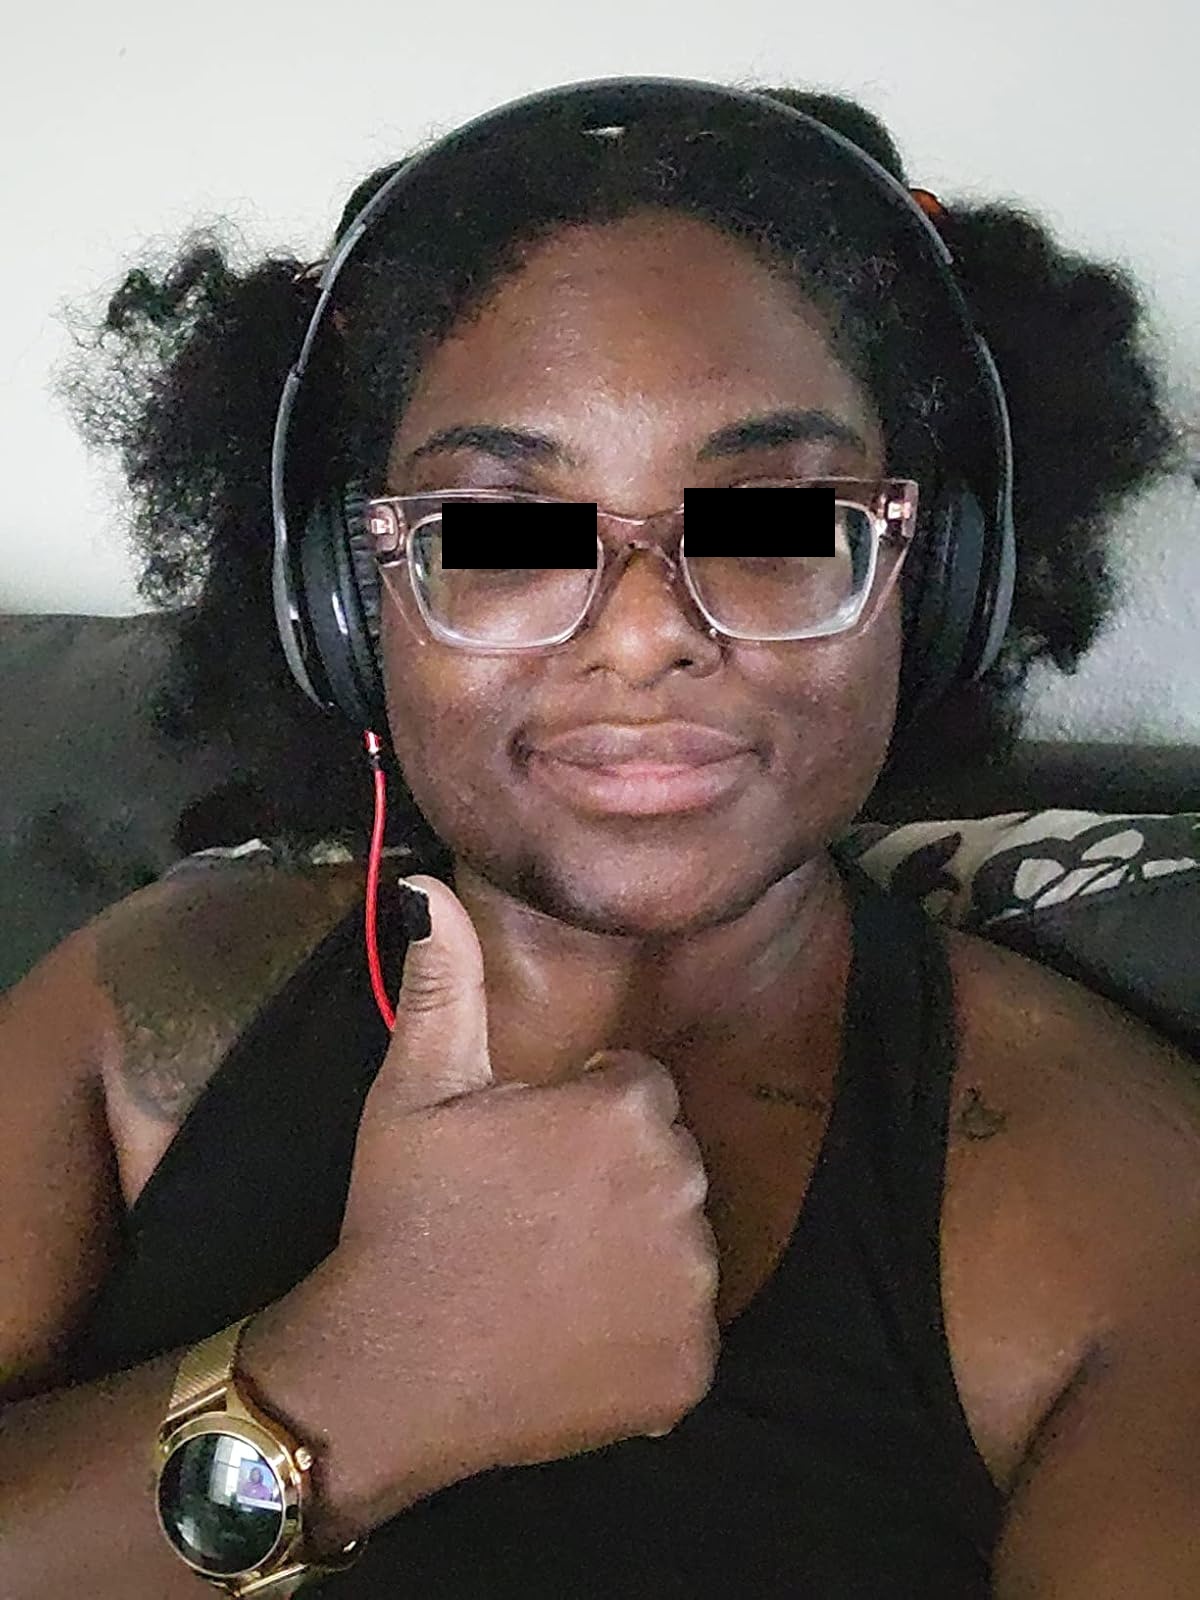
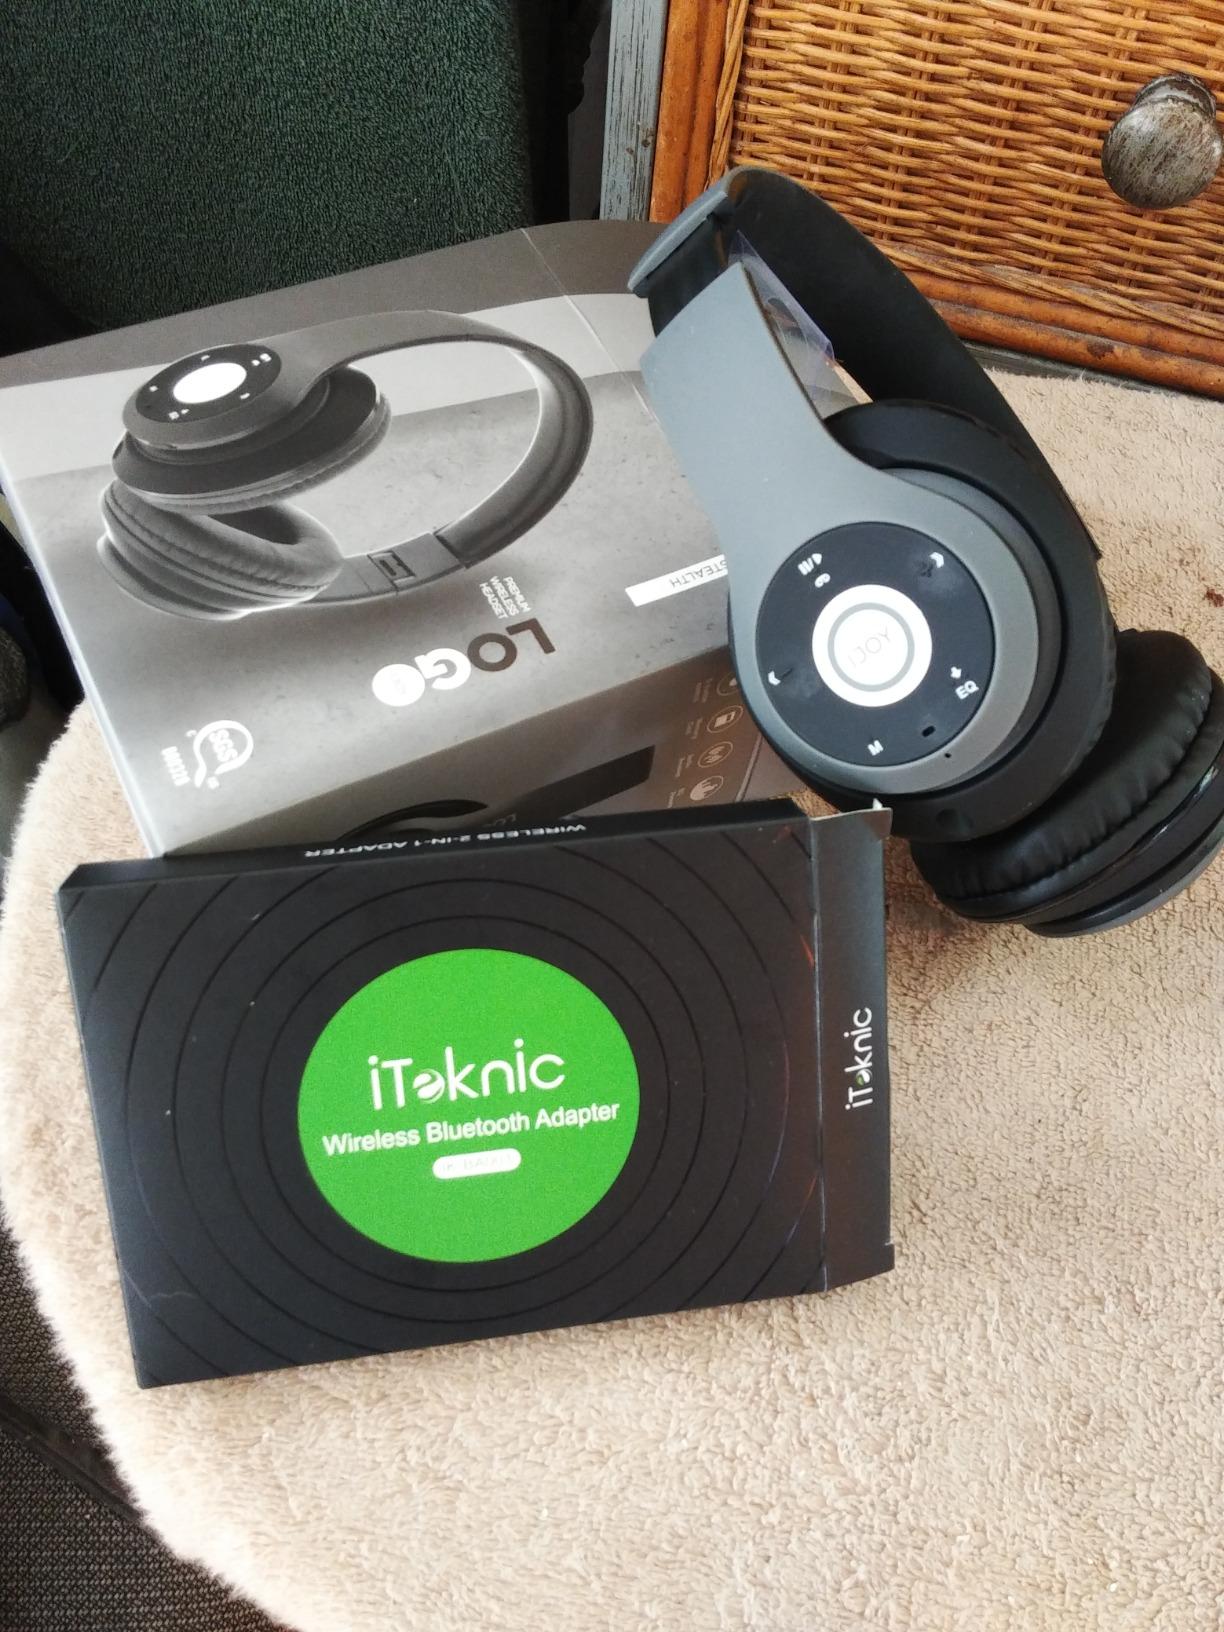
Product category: headphones
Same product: yes